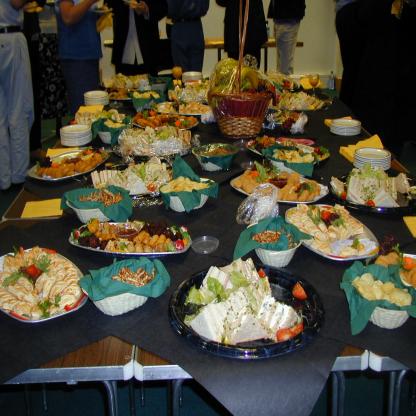
Scene: Indoor